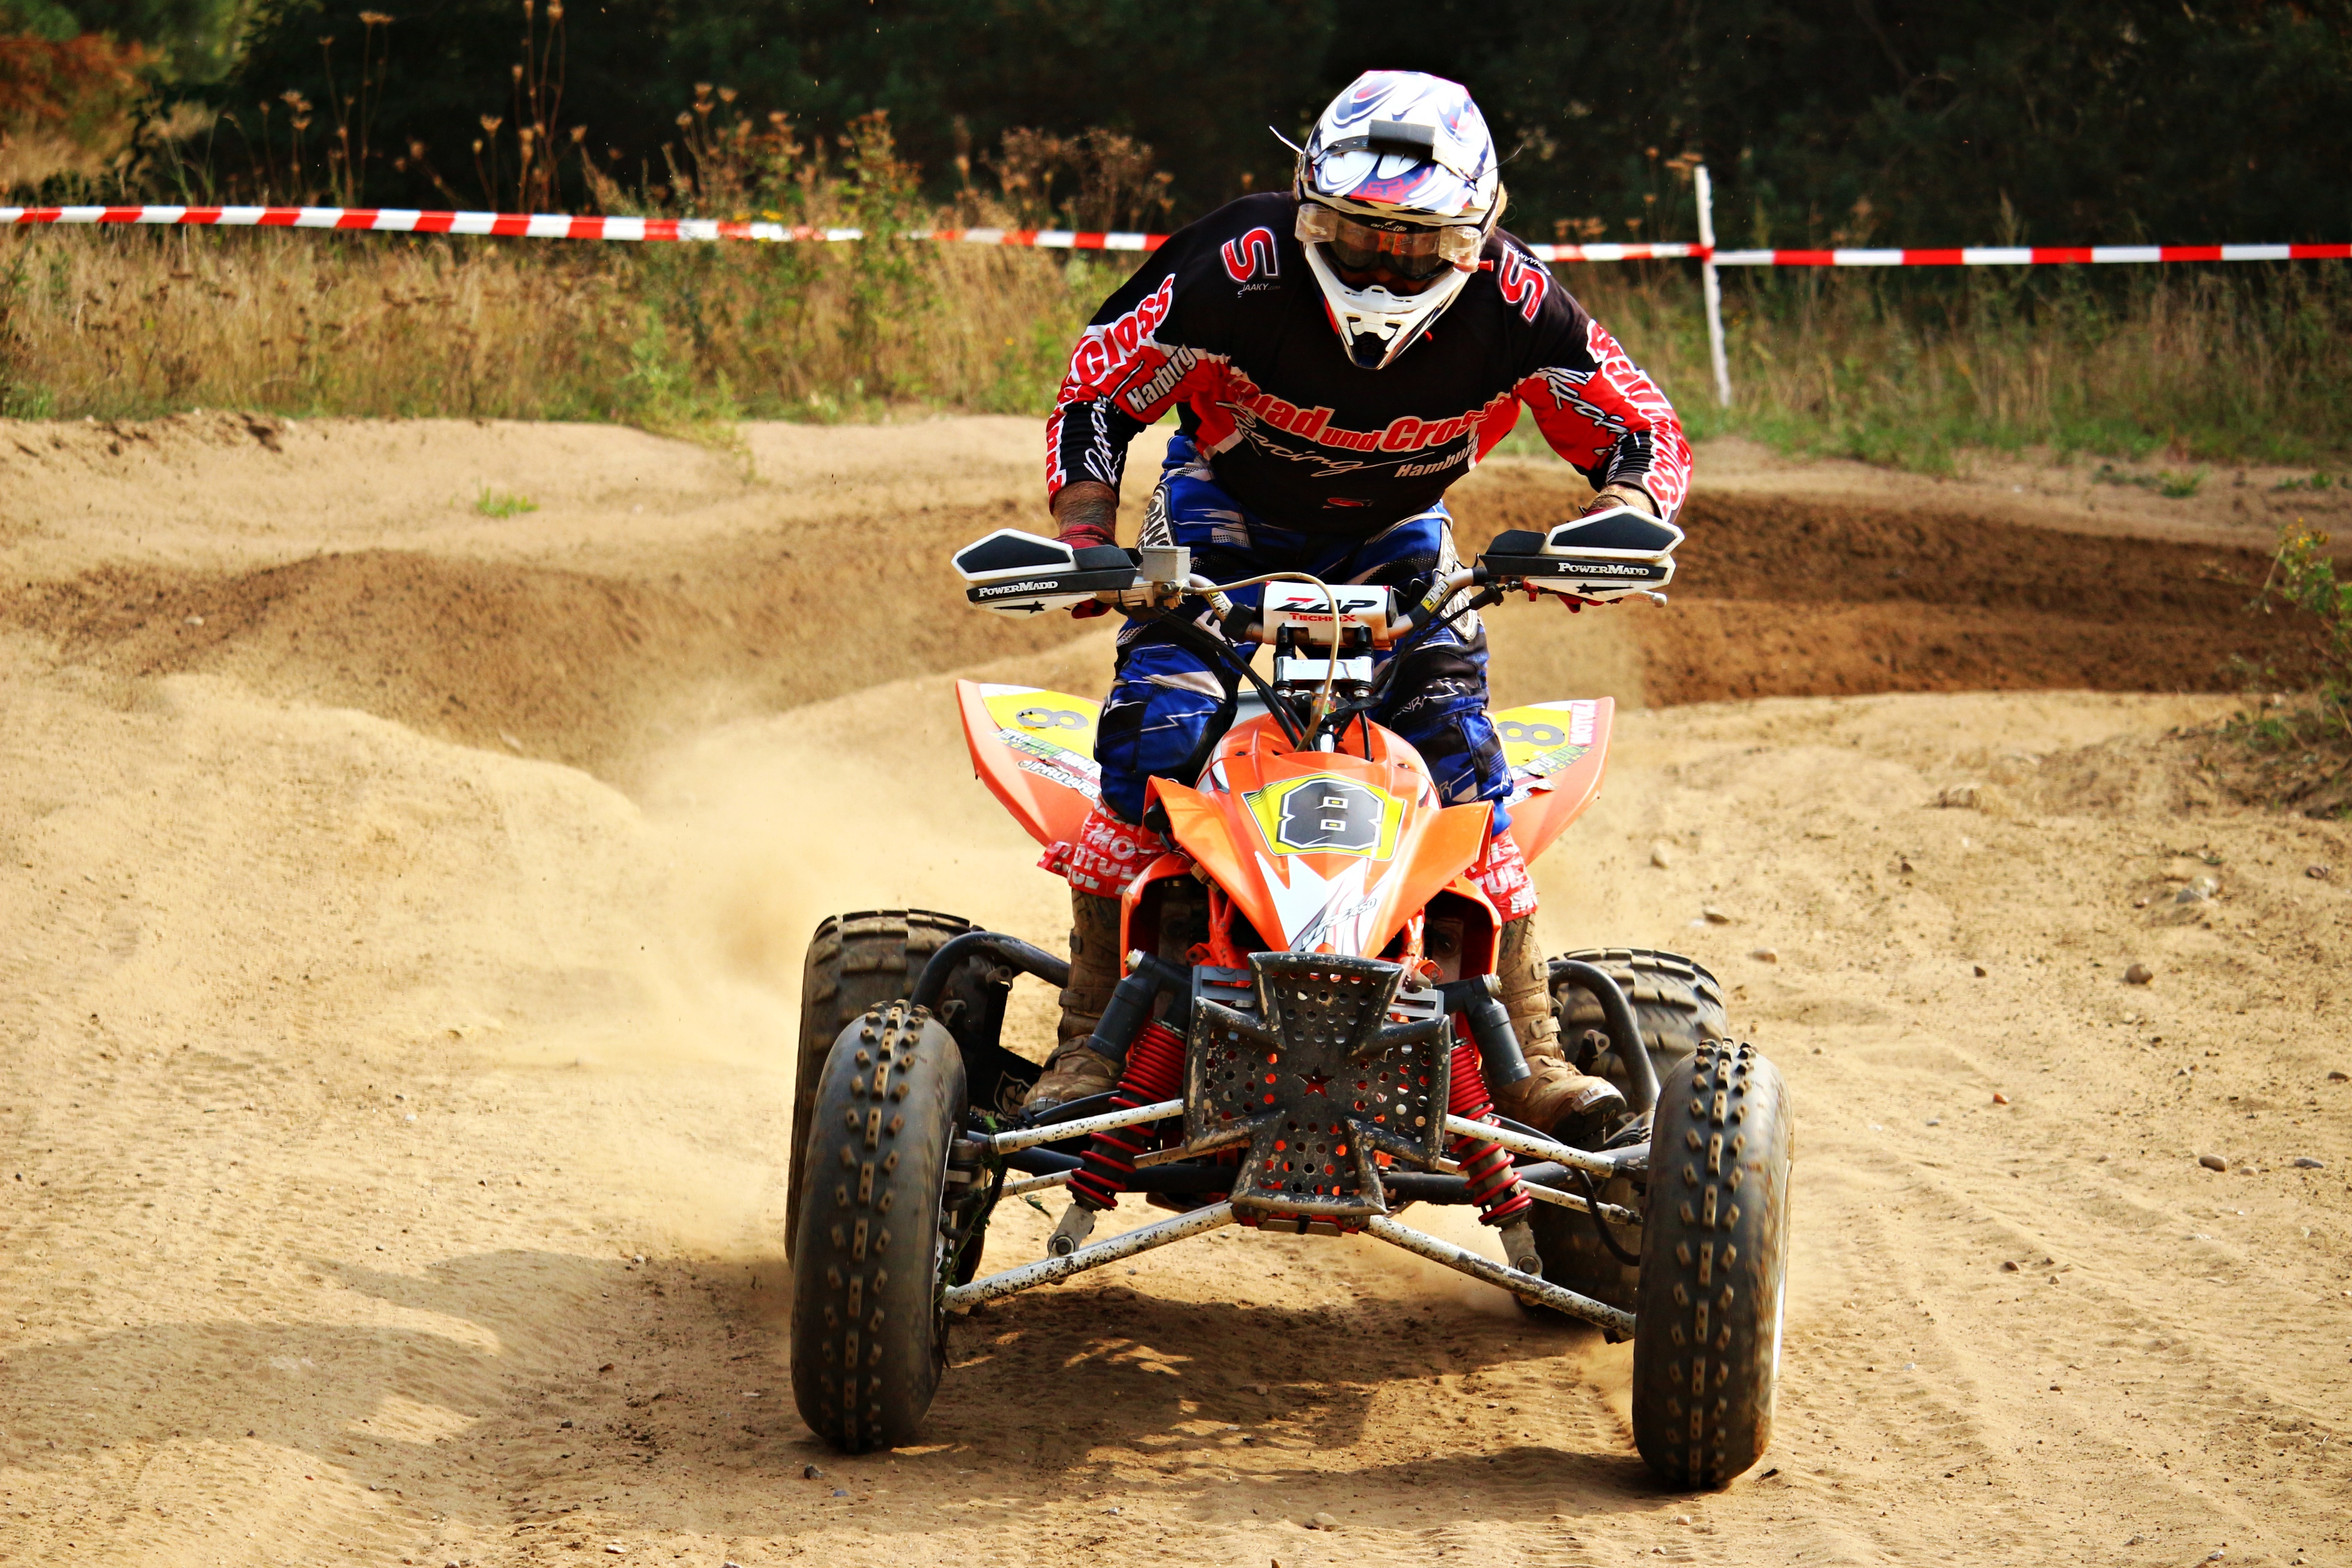
sand, vehicle, motorcycle, motocross, cross, extreme sport, race, sports, racing, quad, motorsport, enduro, freestyle motocross, all terrain vehicle, motorcycle racing, off roading, stunt performer, endurocross, dirt track racing, off road racing